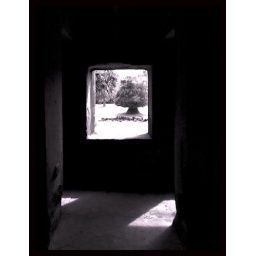
View through the window of the scripture library in angkor wat